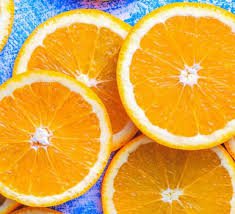
Label: Orange